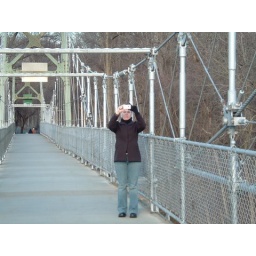
Steph on the walking bridge over the scenic Delaware river.